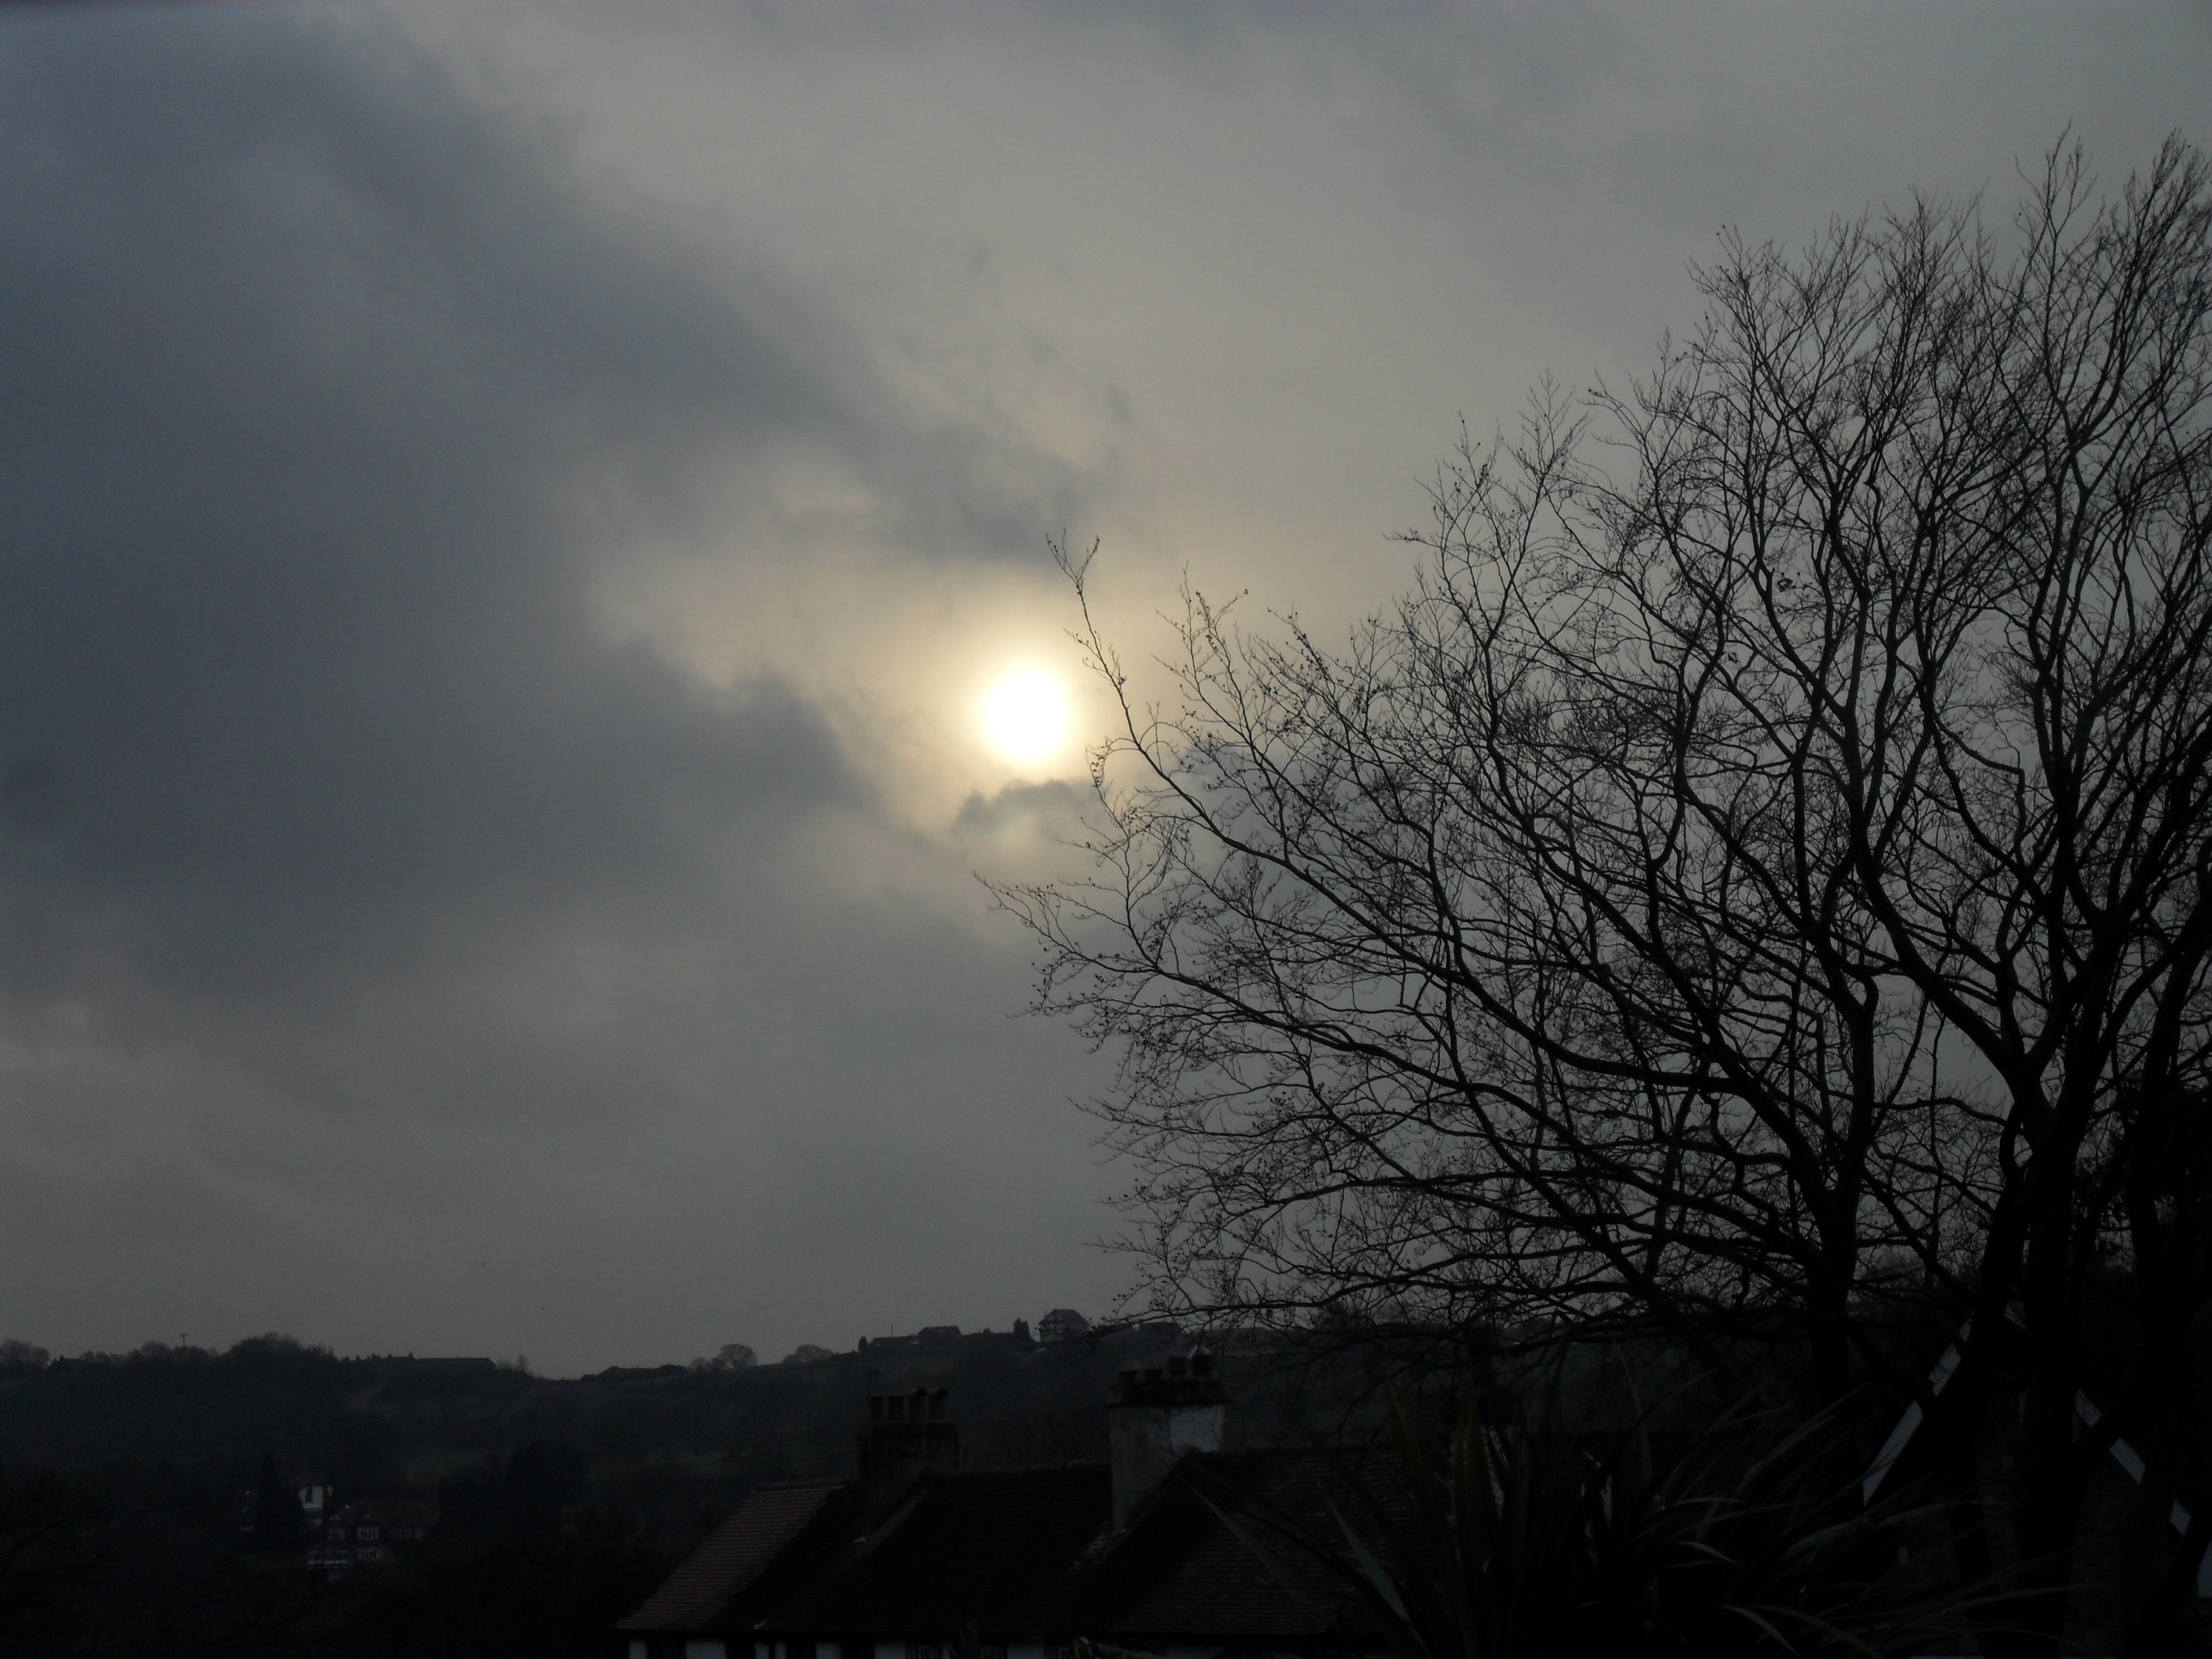
tree, nature, light, cloud, sky, sun, sunrise, sunset, mist, sunlight, morning, dawn, atmosphere, dusk, evening, weather, darkness, astronomical object, atmospheric phenomenon